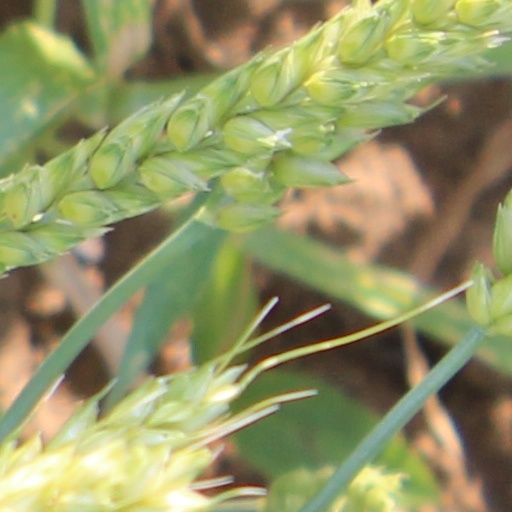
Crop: wheat